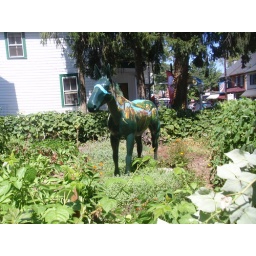
A green horse in New Hope, PA.